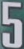
Number: 5